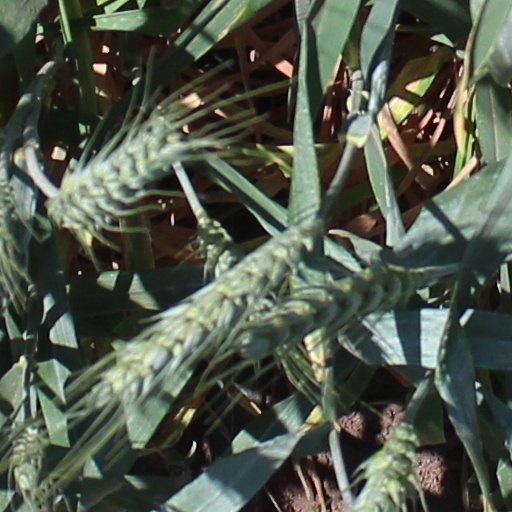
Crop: wheat